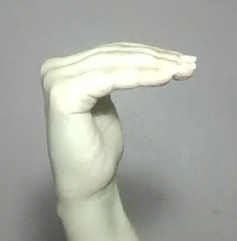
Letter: haa